Rosedale Valley Bridge

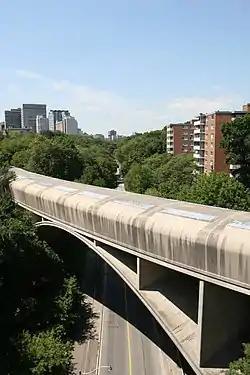

The Rosedale Valley Bridge (also called the Rosedale Ravine Bridge) is a covered arch bridge located in the northeast part of Downtown Toronto, Ontario. Built in 1966 by architect John B. Parkin (now part of Delcan Corporation), the concrete bridge carries Line 2 trains of the subway across the Rosedale Ravine.